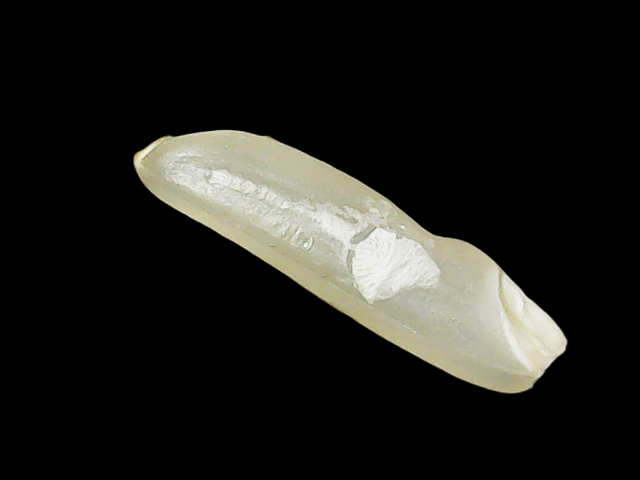
Rice variety: Binadhan25